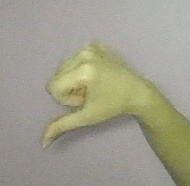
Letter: waw